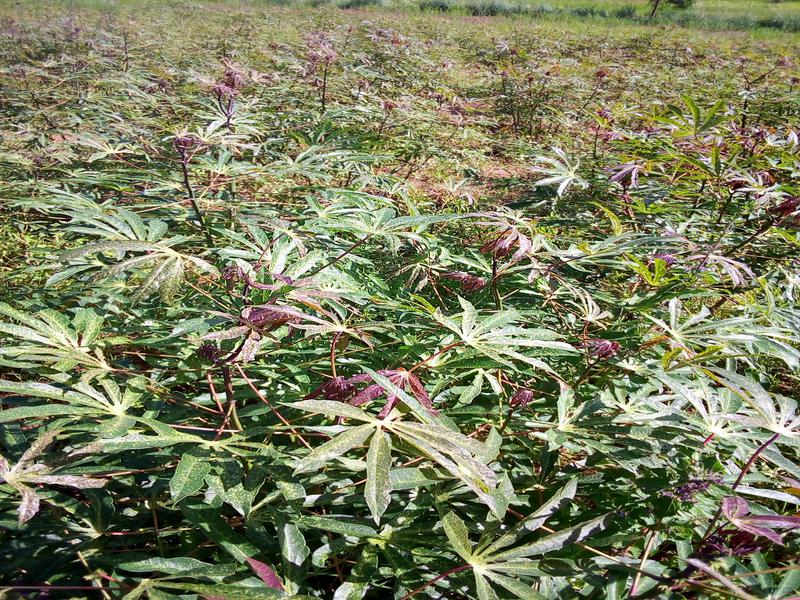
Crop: cassava
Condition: green_mottle